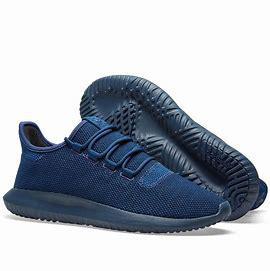
Brand: Adidas
Model: Tubular Shadow